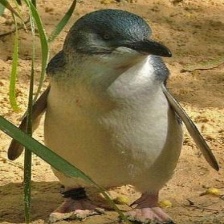
Species: FAIRY PENGUIN
Scientific name: EUDYPTULA MINOR
ImageNet parent category: king_penguin